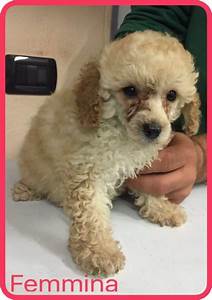
Label: cane